Goodnestone Park

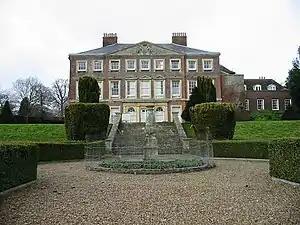
Goodnestone House, 27 December 2007

Goodnestone House is a Grade II* listed red and blue brick palladian house, enlisted on 13 October 1952. The original house, as built in 1704, was a two-storey building. However, significant alterations were made around 1790 when a 3rd floor was added with plinth, plat band and cornice to the hipped roof with stacks to left and to right. Between 1838 and 1844 further changes were made by the partnership of Thomas Rickman and R.C. Hussey and by Sir Brook Bridges, 5th Baronet. The house has nine bays, the central 5th bay projecting with pediment. On the top floor are nine half-sized glazing bar sashes on top floor, and 6 full sized on the first and ground floors. The grand porch features Greek Doric columns, with solid side walls, adding during the development phase in the early 1840s. The original entrance to the house was on its eastern side. The eastern side also features 9 bays with glazing bar sashes and heavy stone surrounds with the protruding central 5th bay emblazoned with arms of Sir Brook Bridges in 1842. To the northern side there are 2 storeys with an attic with plinth, plat band and parapet to hipped roof, with 3 pedimented dormers and rear stack. On both the northern and southern side of the house is a large pilaster strip buttress and shallow canted bay.